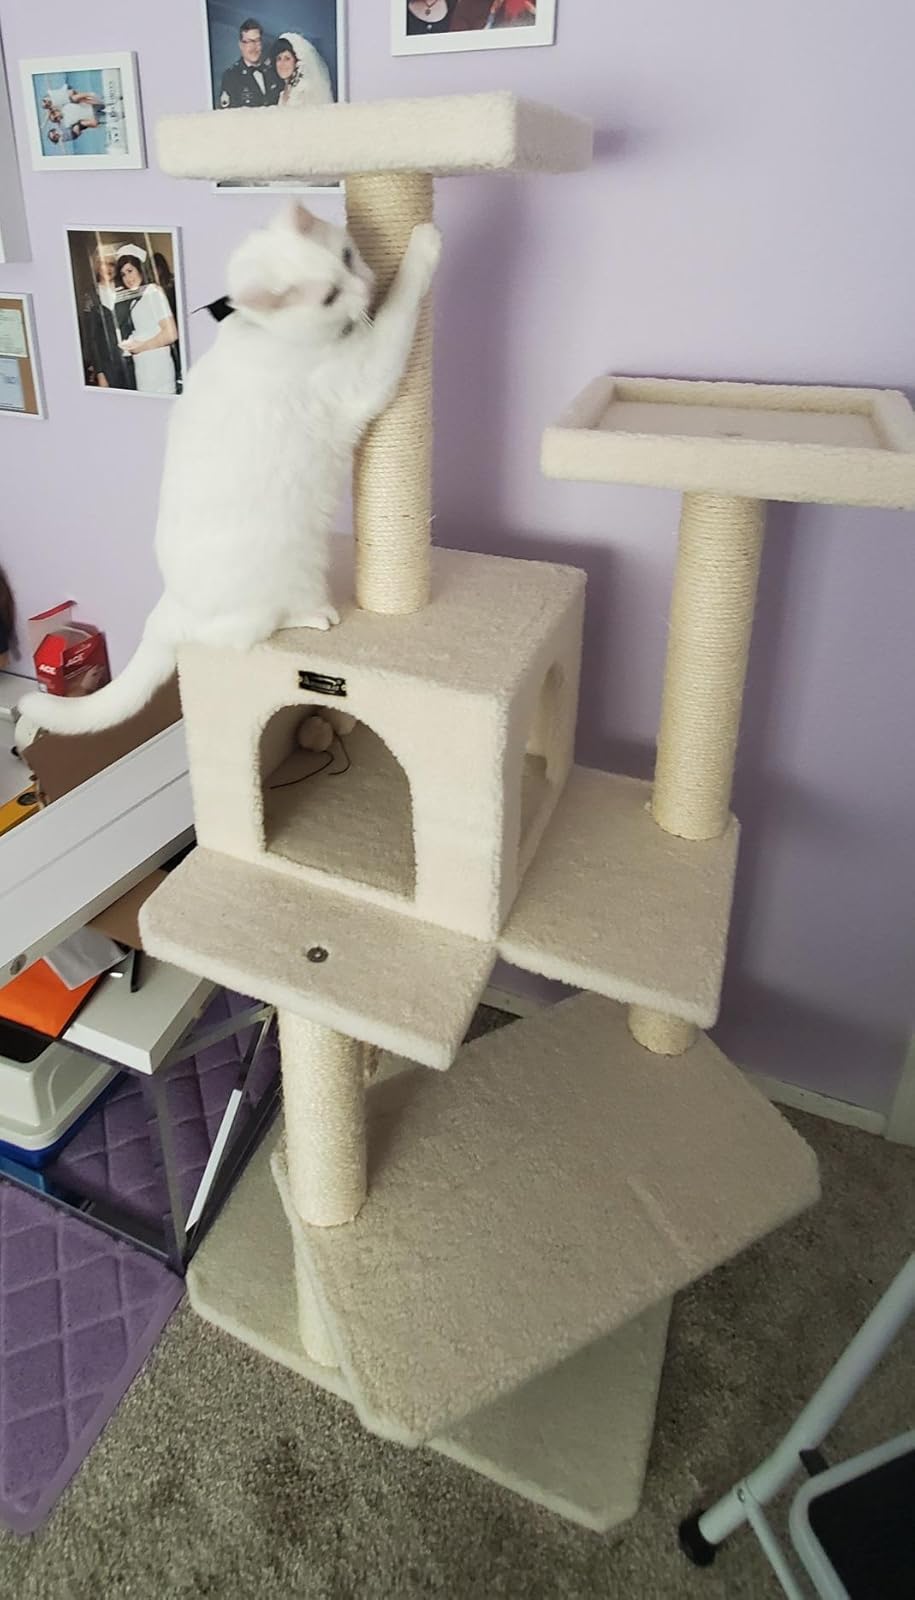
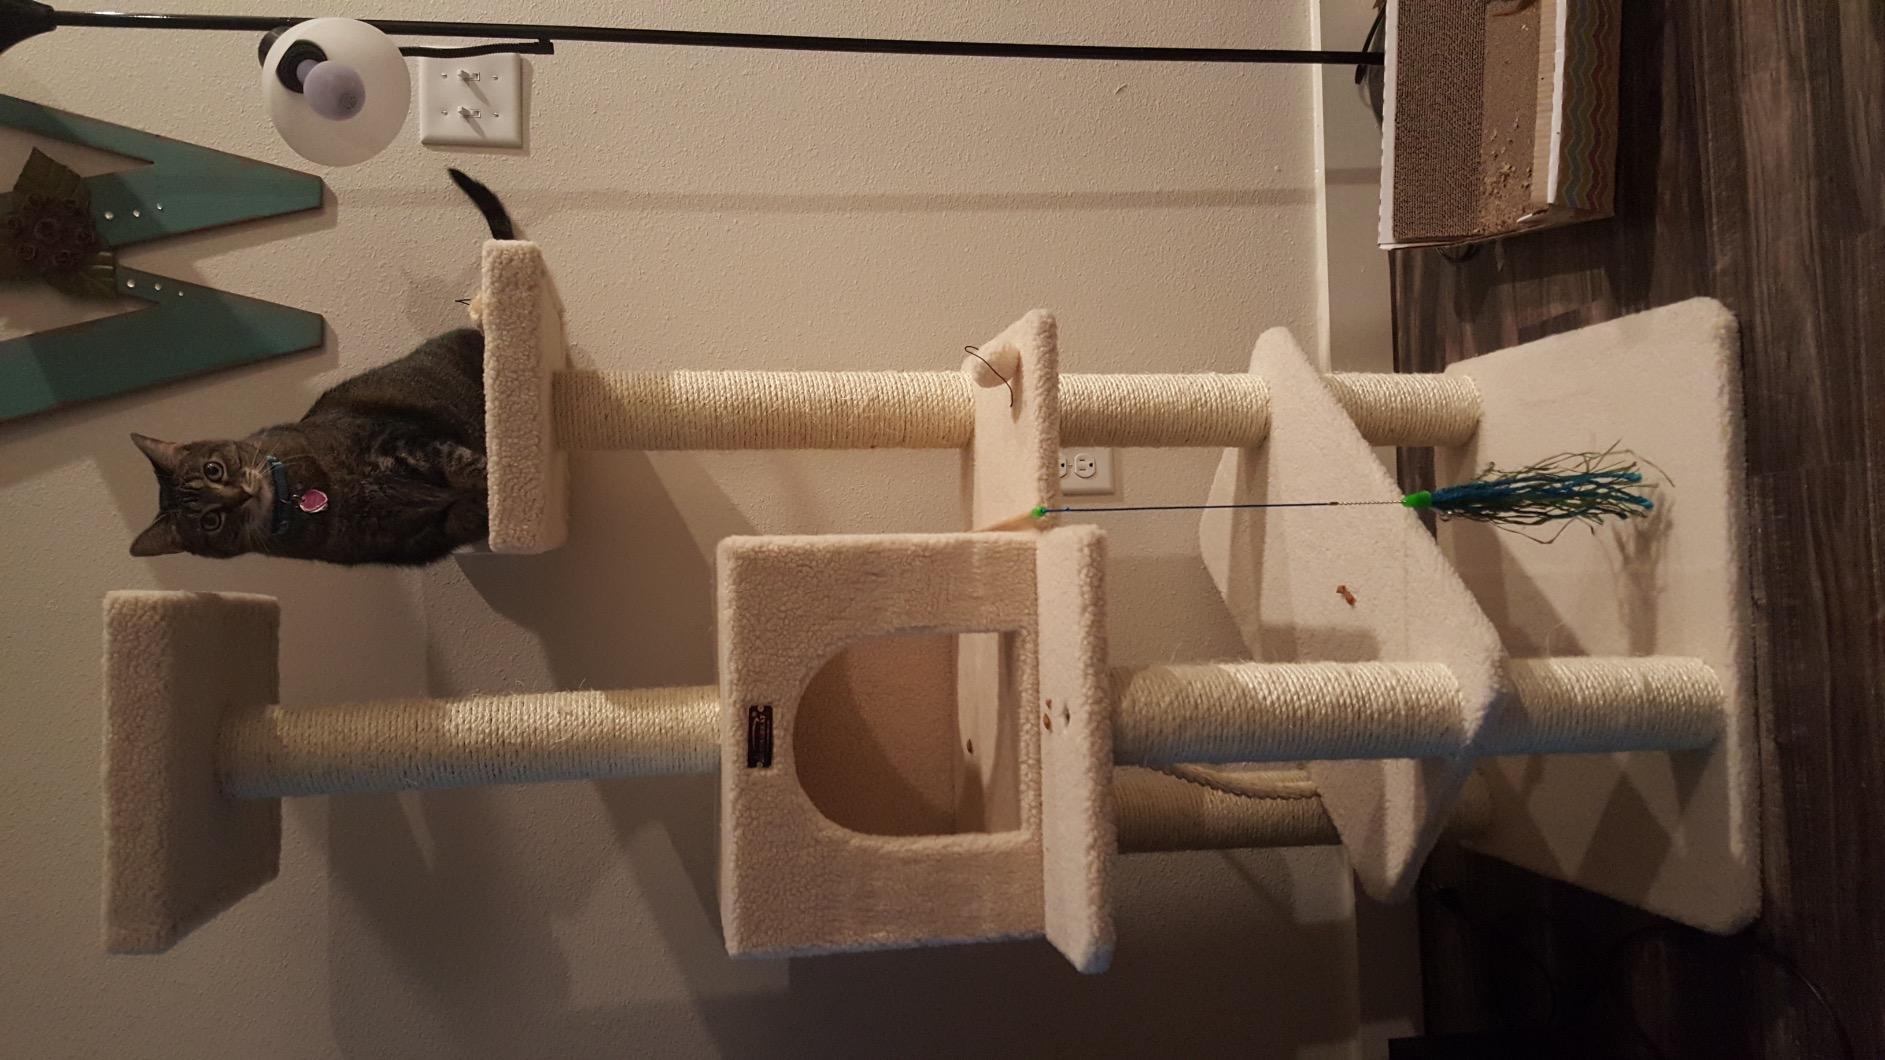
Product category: items_cat tree
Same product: yes